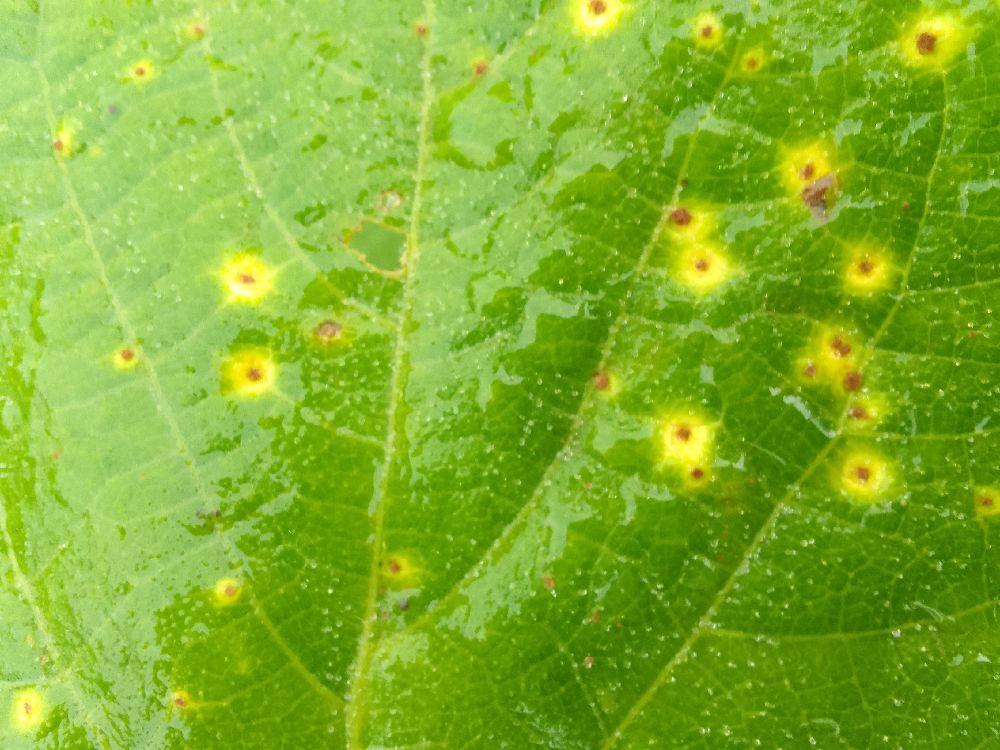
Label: rust